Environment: real
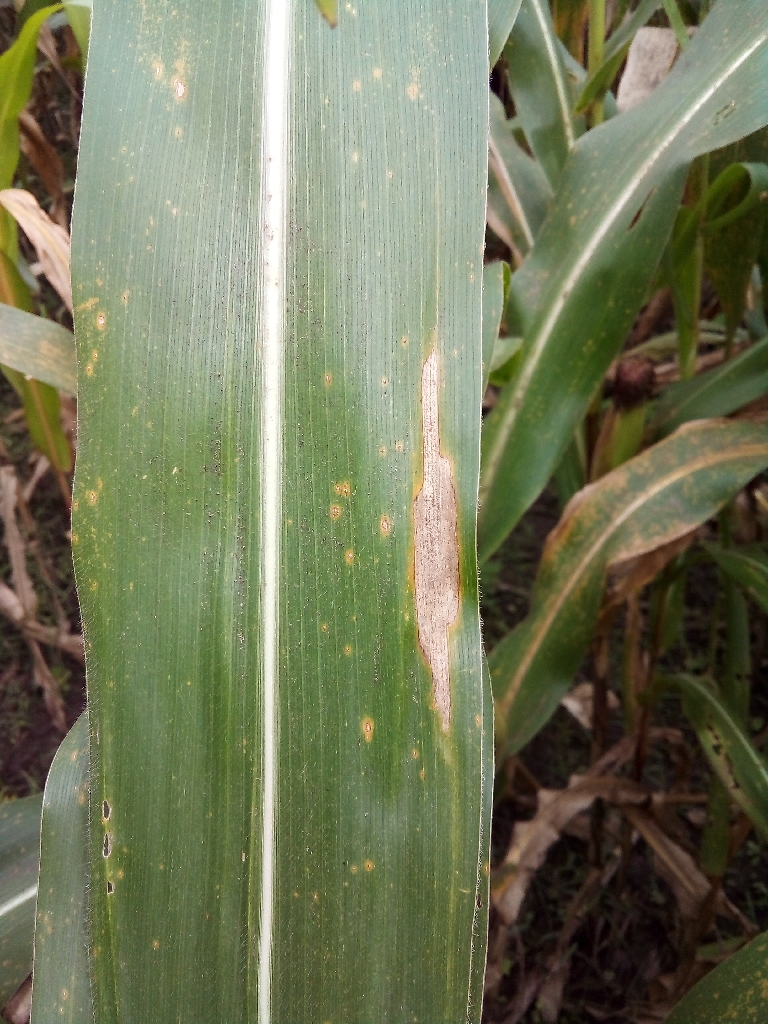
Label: northern_corn_leaf_blight